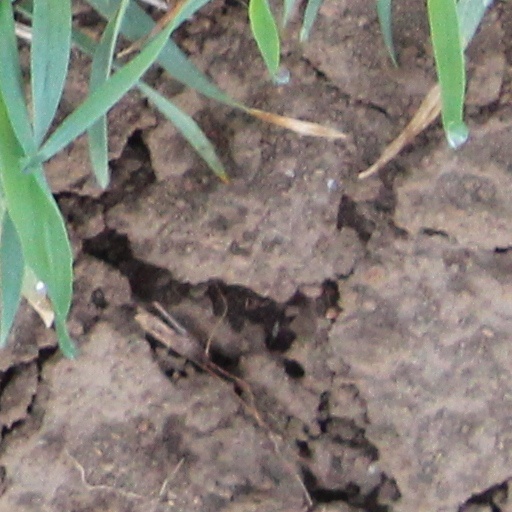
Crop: wheat